Álfheimr

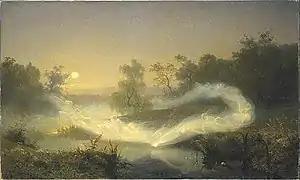
"Dancing Elves", by August Malmström, 1866

In Norse cosmology, Álfheimr (Old Norse: , "Land of the Elves" or "Elfland"; anglicized as Alfheim), also called "Ljósálfheimr" ("home of the Light Elves"), is home of the Light Elves.